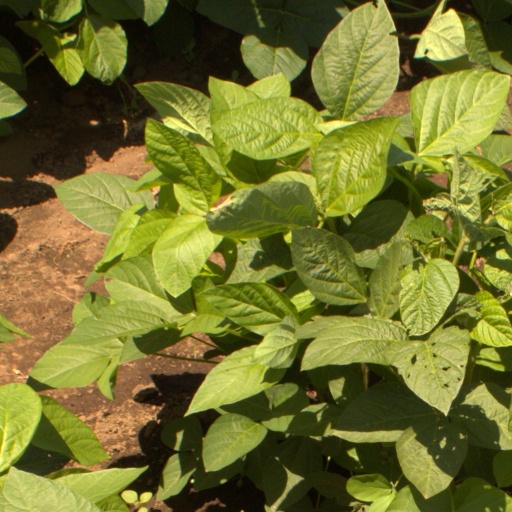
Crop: soybean